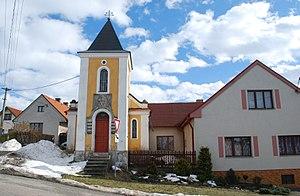
Dobřejice est un hameau qui dépend du bourg de Malšice, dans le district de Tábor, région de Bohême-du-Sud, en république tchèque. Sa population s'élevait à 123 habitants en 2011.